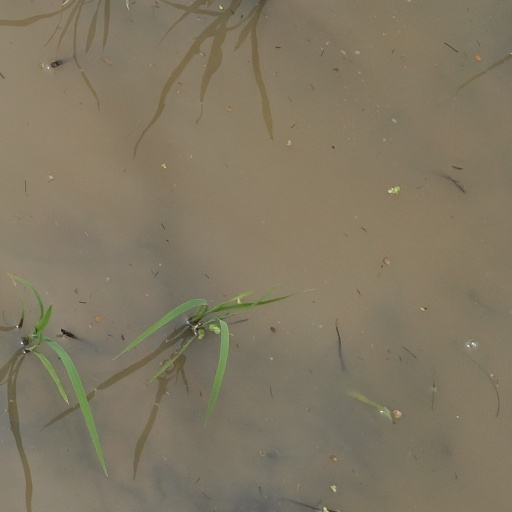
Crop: rice